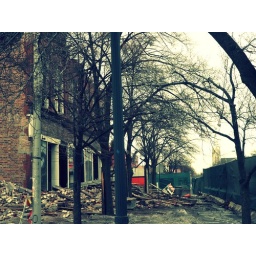
Entire sidewalk in front of building has been closed. The trees will probably be lost in the destruction as well.